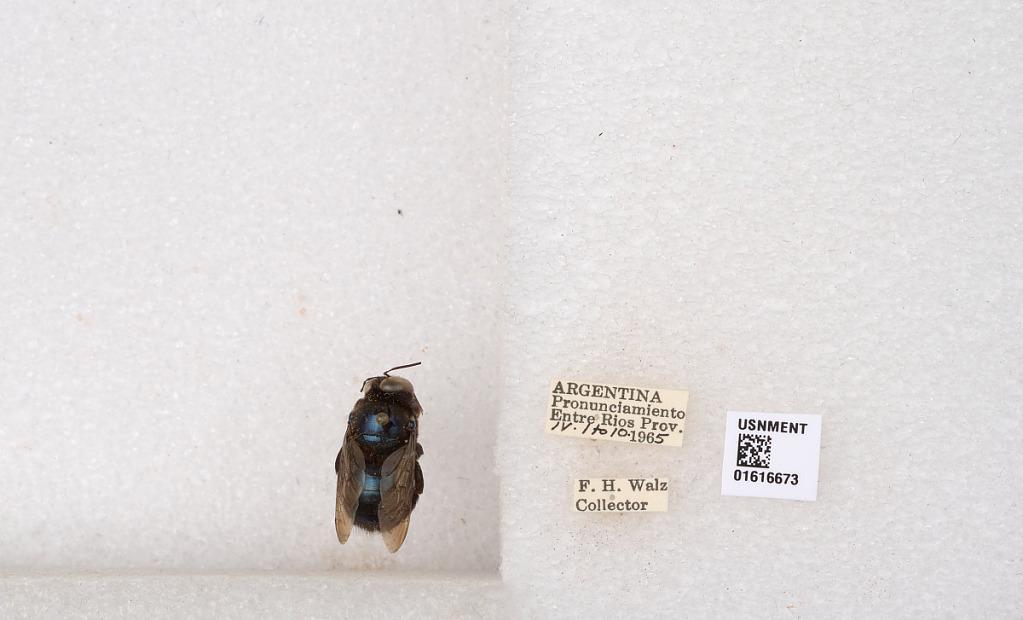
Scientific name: Xylocopa (Schonnherria) splendidula Lepeletier
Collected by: F. Walz
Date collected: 1965-4-1
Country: Argentina
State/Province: Entre Rios
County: Uruguay
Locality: Pronunciamiento